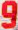
Number: 9